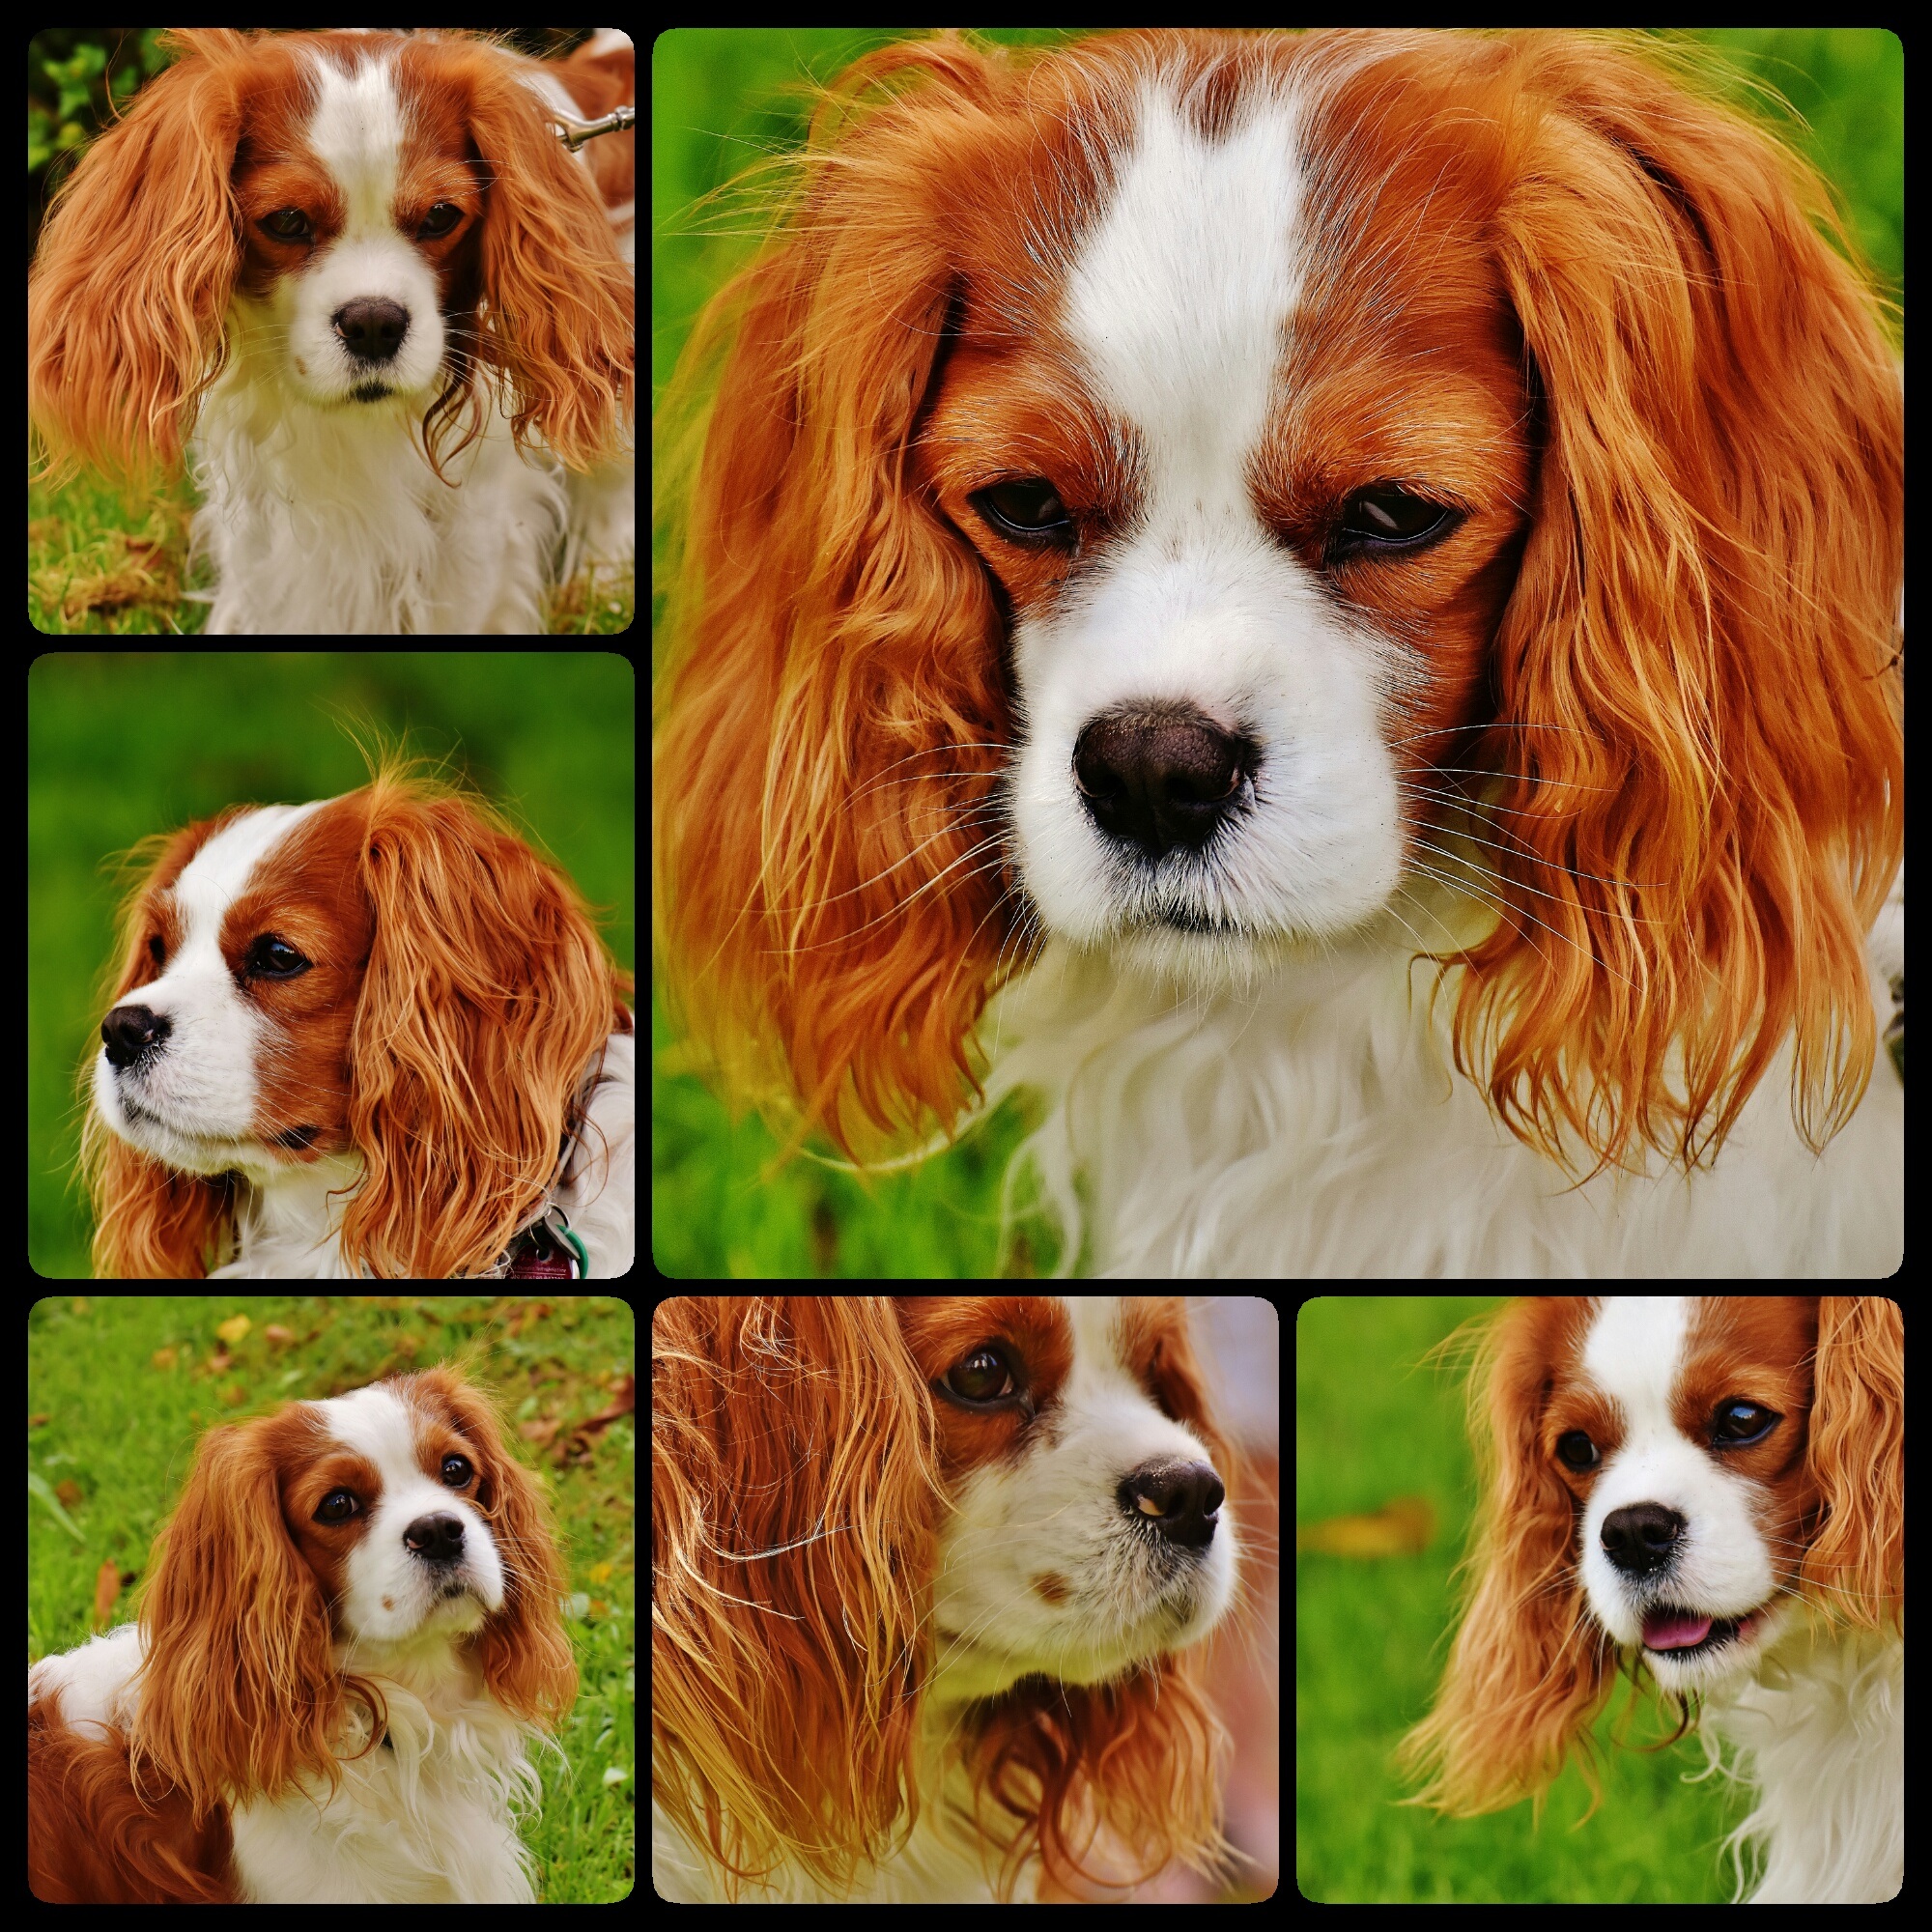
white, dog, animal, cute, pet, fur, brown, mammal, spaniel, vertebrate, collage, funny, dog breed, cavalier king charles spaniel, king charles spaniel, dog like mammal, kooikerhondje, welsh springer spaniel